Campina Grande

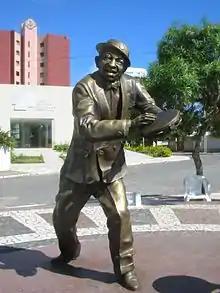
Statue of Jackson do Pandeiro in Campina Grande.

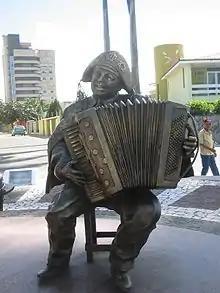
Statue of Luiz Gonzaga located in Campina Grande.

Campina Grande has a dry-summer tropical savanna climate (Köppen: "As") that borders on a hot semi-arid climate (Köppen: "BSh").